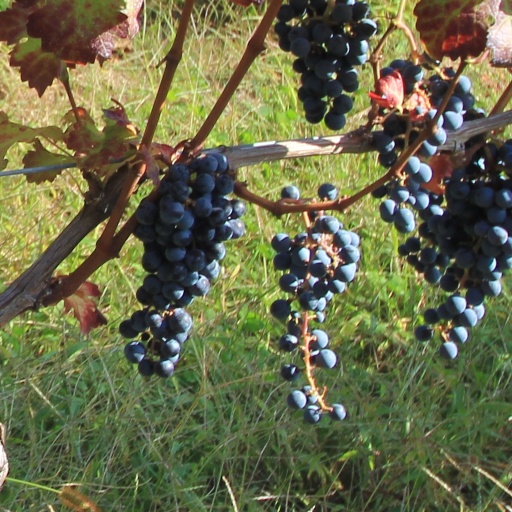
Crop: grape